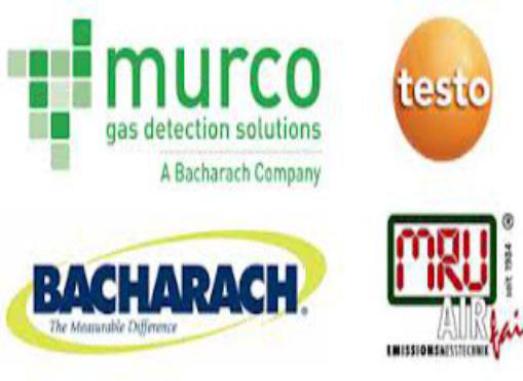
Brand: murco-1
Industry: Electronic